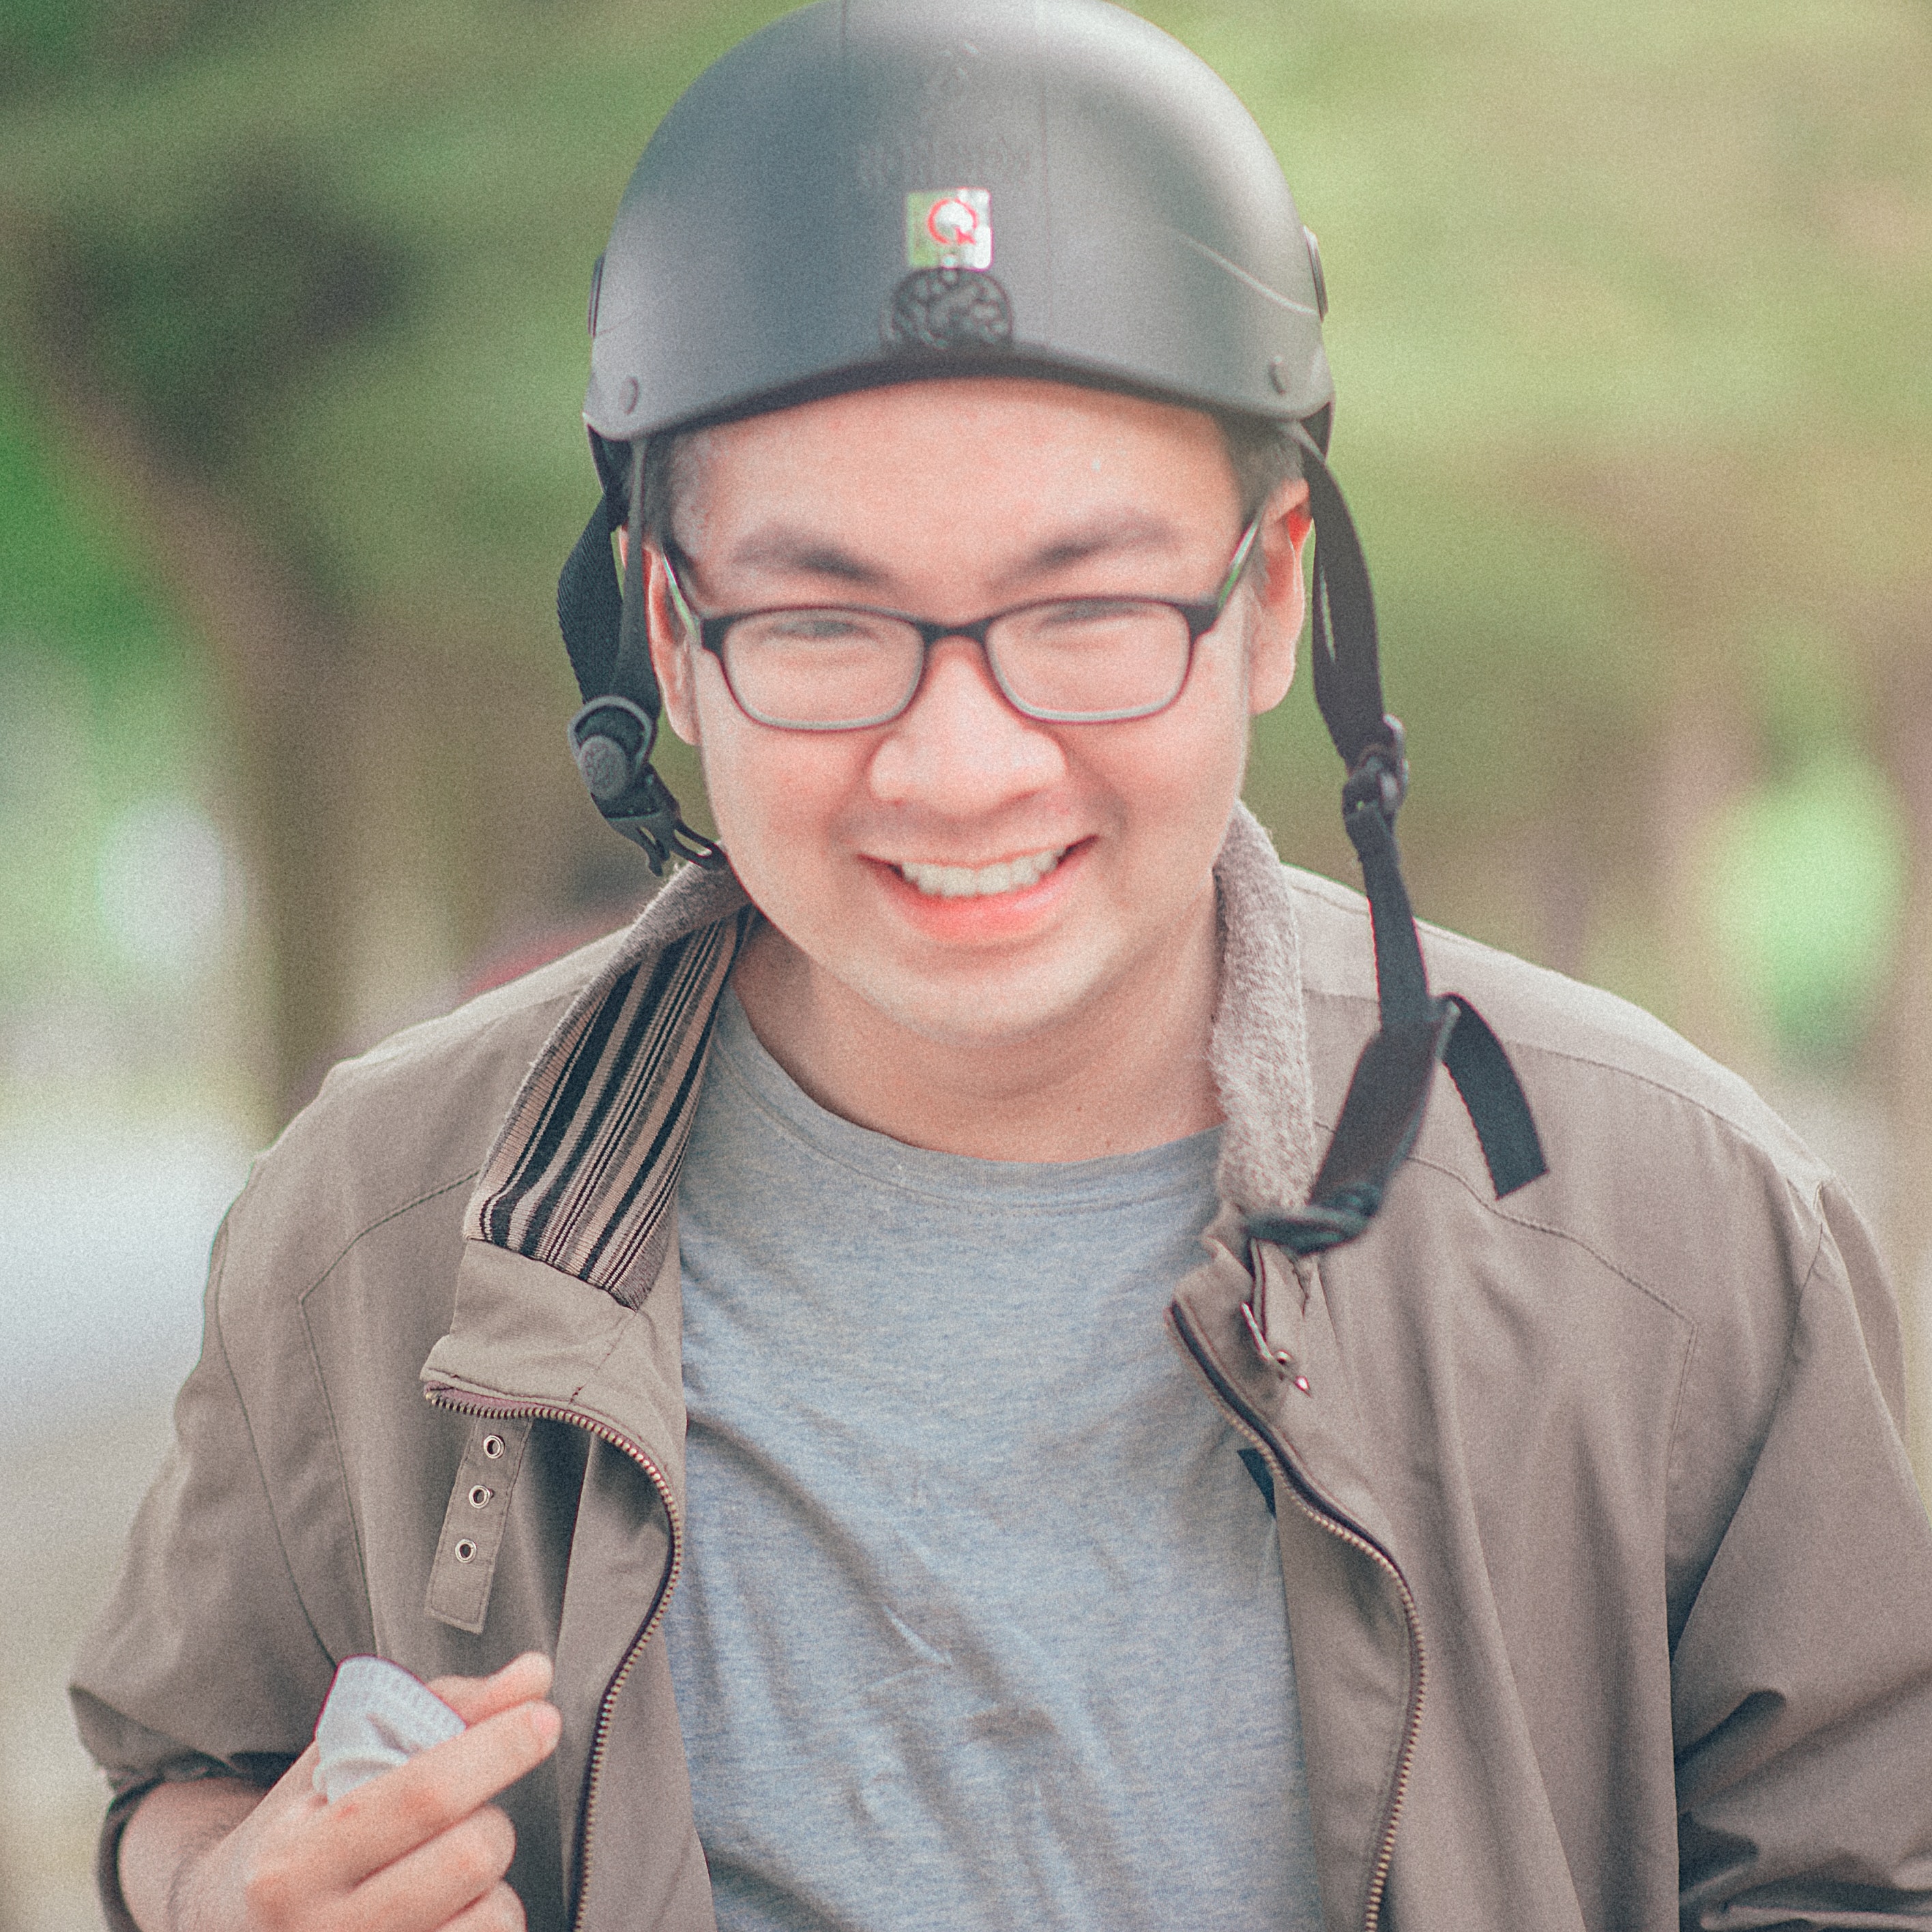
glasses, personal protective equipment, headgear, helmet, outerwear, jacket, photography, eyewear, cap, recreation, fashion accessory, ear